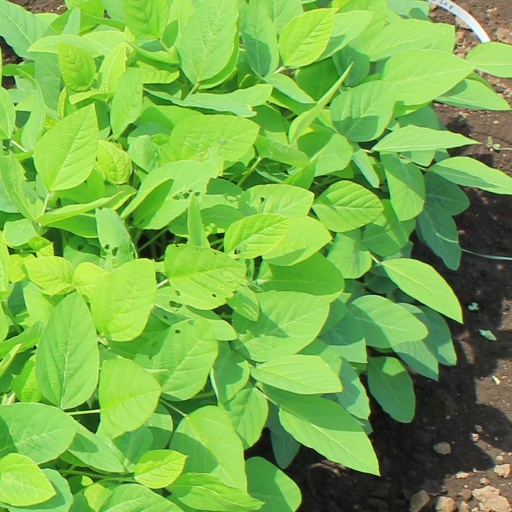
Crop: soybean